San Pietro Apostolo, San Pietro Vernotico

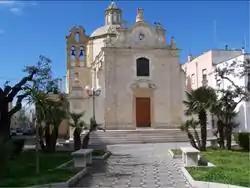

San Pietro Apostolo is a Baroque architecture, Roman Catholic church located in the center of the town of San Pietro Vernotico, province of Brindisi, Italy. A church at the site has been present since about the 11th-century, although it is possible that it dates back to the 4th centuries.